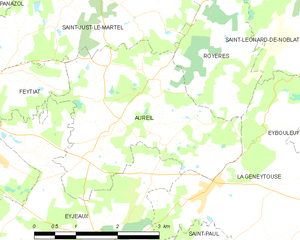
Carte des communes françaises Aureil